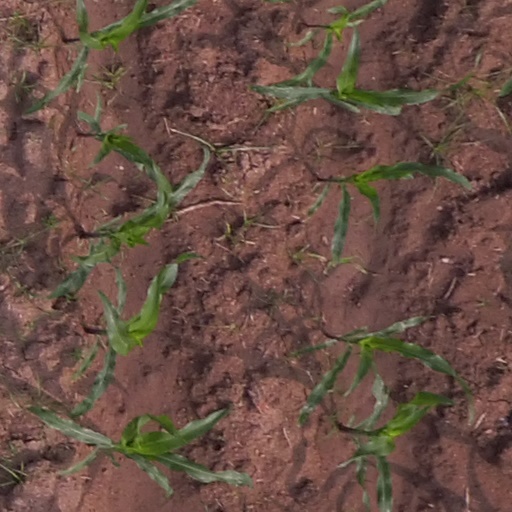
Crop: maize; corn